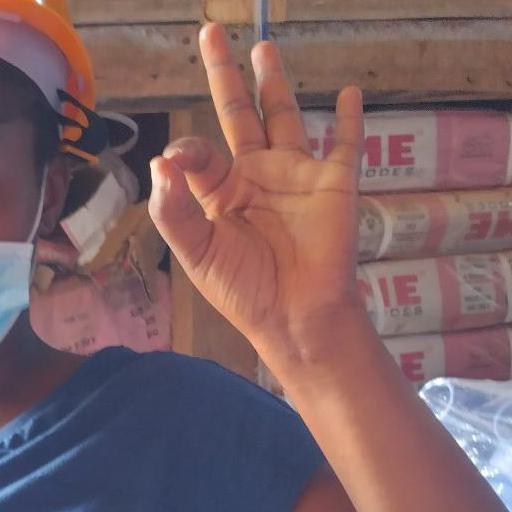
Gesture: ok